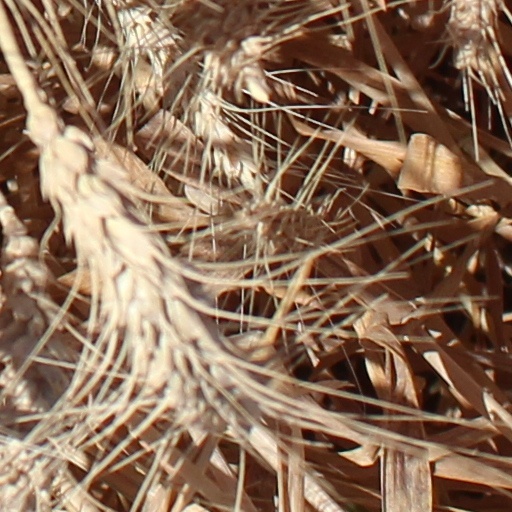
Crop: wheat